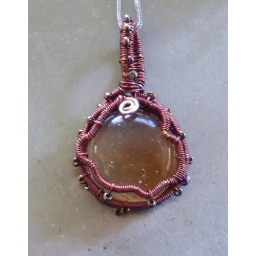
Flat glass marble done in the basket weave Bezel with brown wire using Eni Oken Tutorial